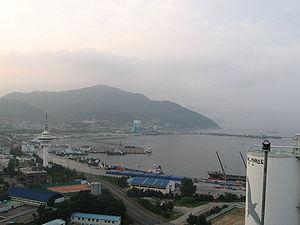
La bataille de Yeosu est une bataille navale livrée entre l'Armée populaire de Corée et la Marine de la République de Corée du 17 décembre 1998 au 18 décembre 1998, près de Yeosu, en Corée du Sud.